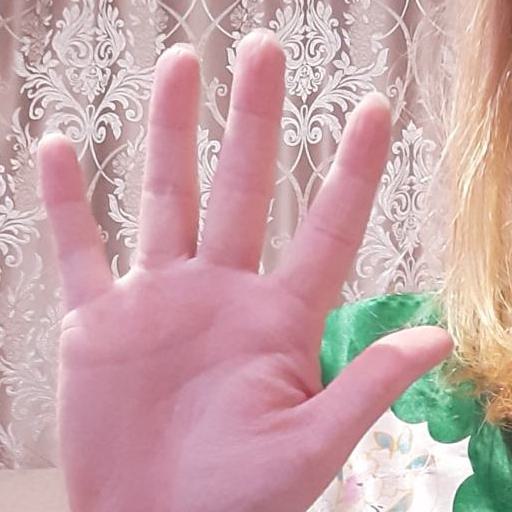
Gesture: palm